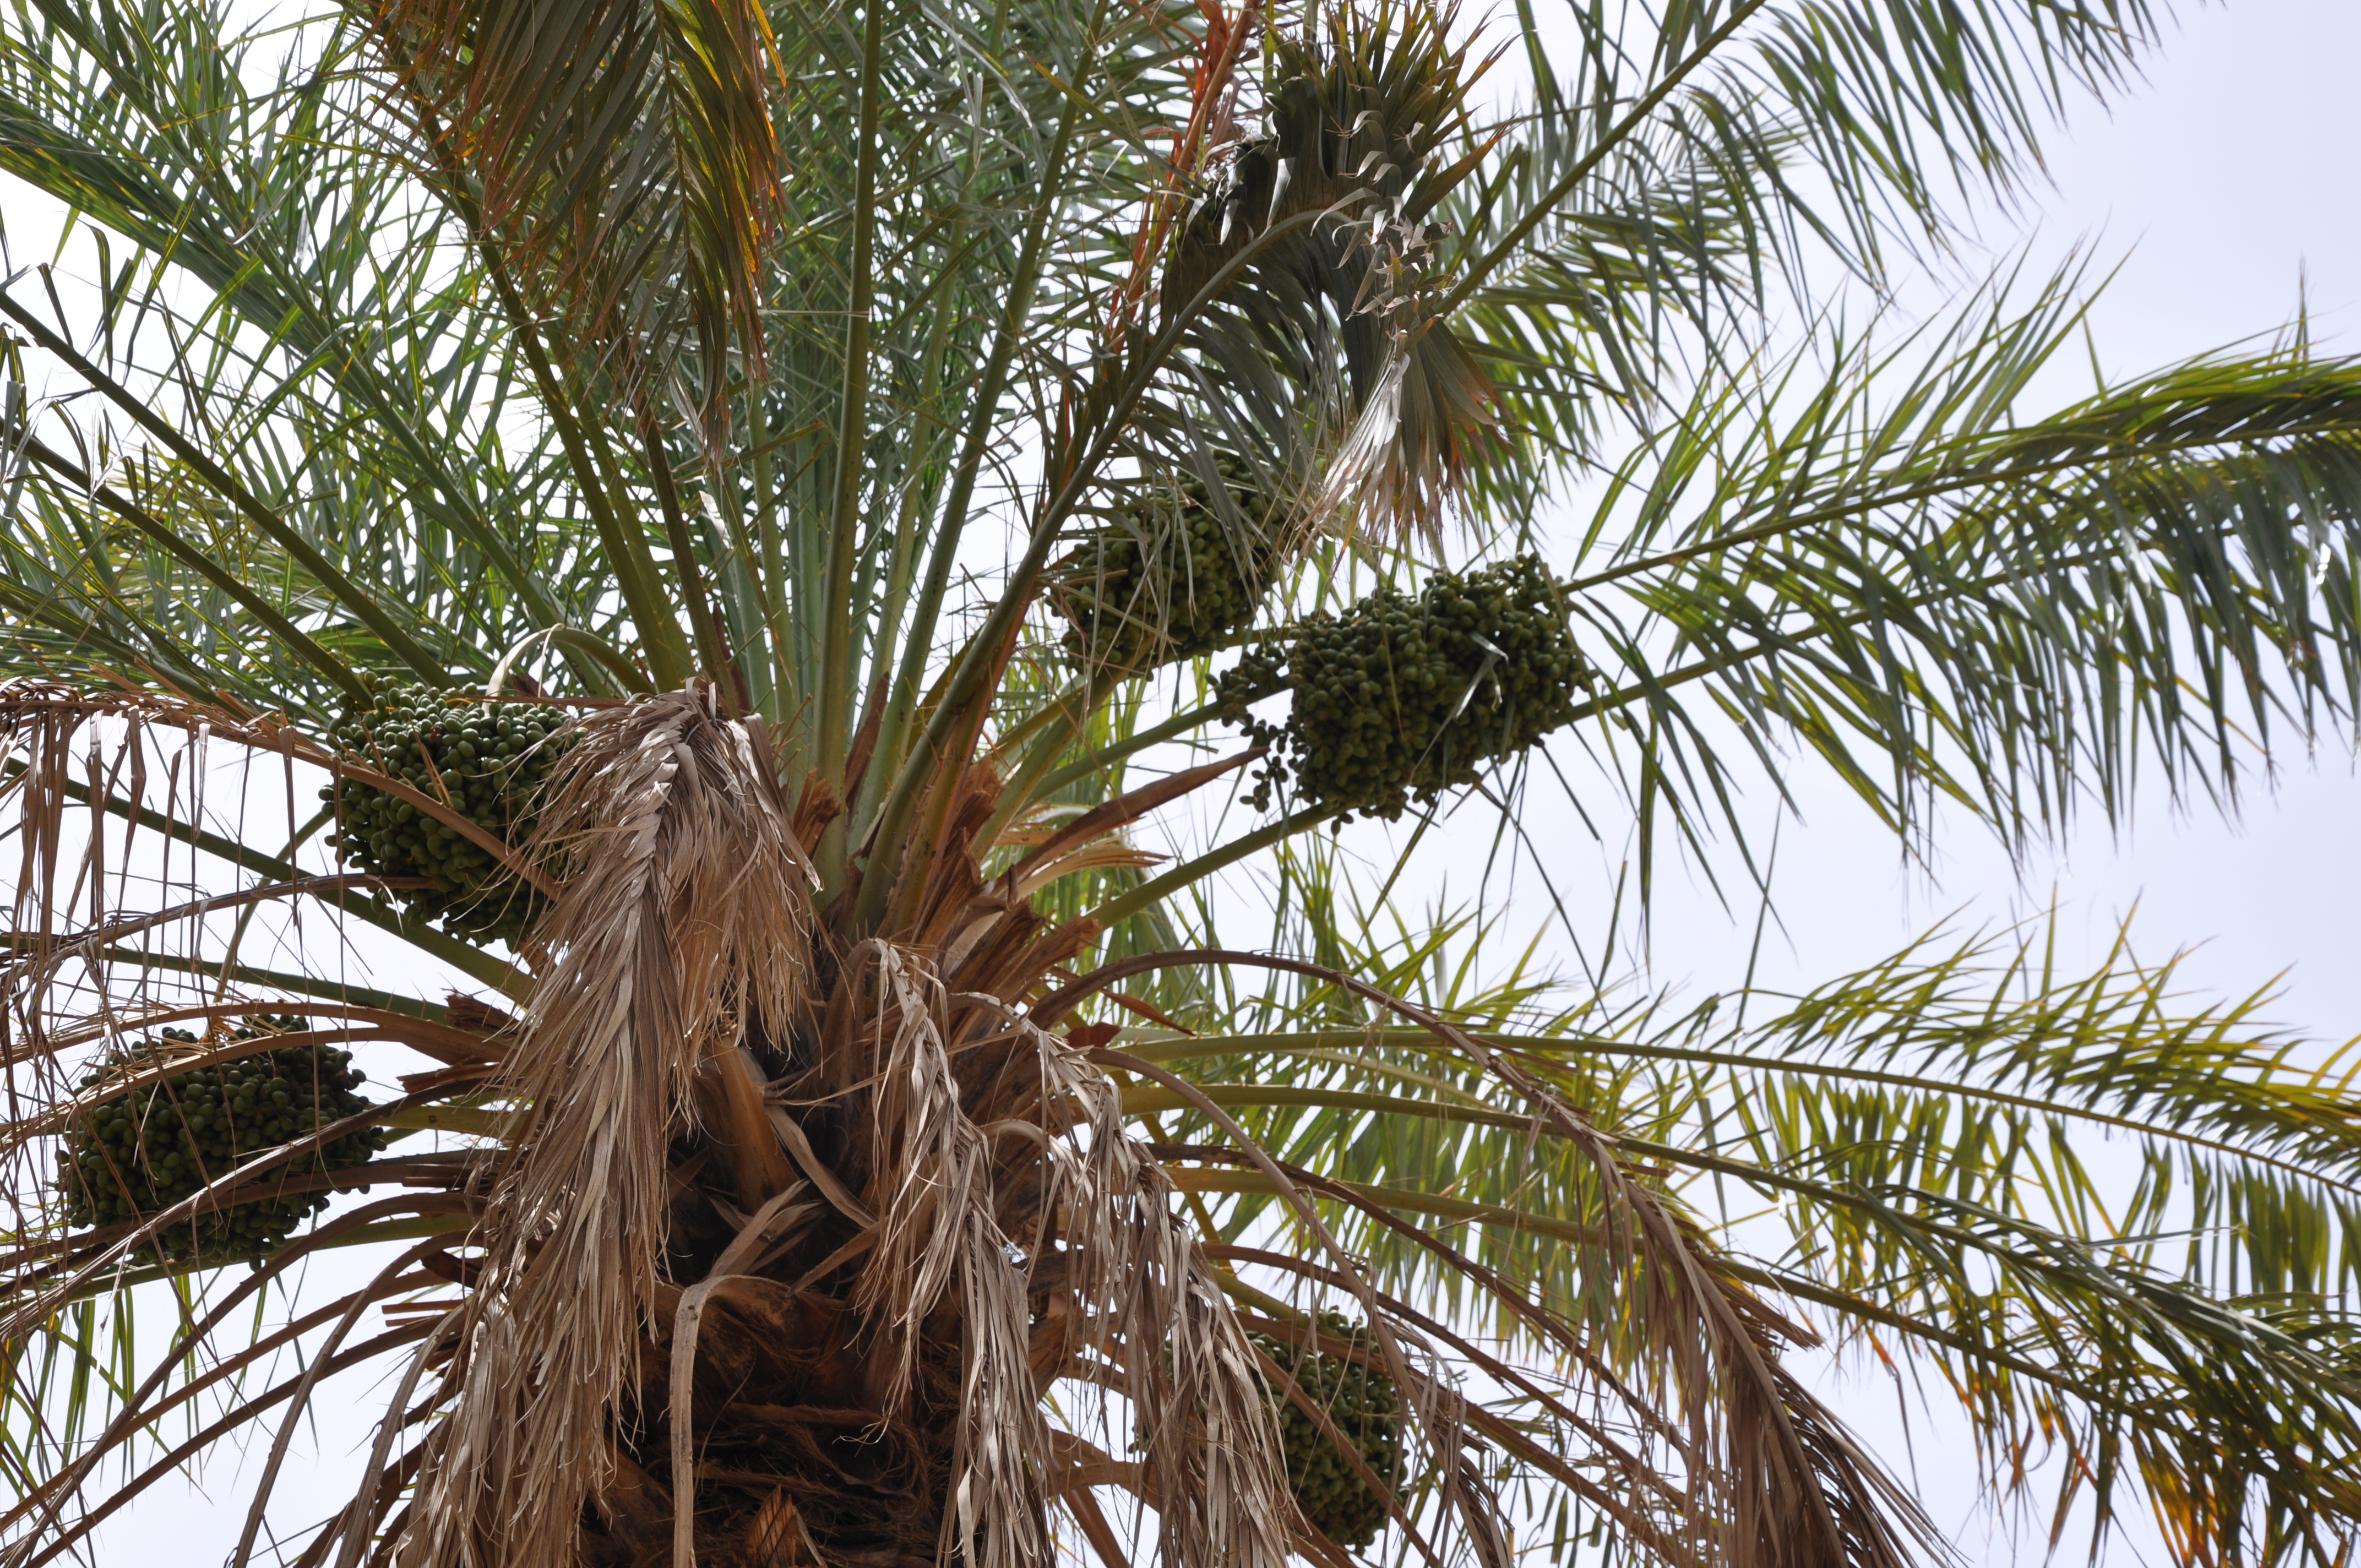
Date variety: bouisthami